State funerals in the United States

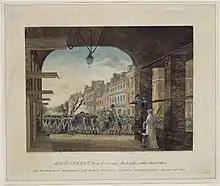
A Birch's Views of Philadelphia sketch depicting George Washington's mock funeral procession on High Street in Philadelphia on December 26, 1799.

The first general mourning was proclaimed in the United States in 1790, upon the death of Benjamin Franklin, and in 1799, following the death of George Washington. Preparations for Franklin's funeral after his death on April 17, 1790, included a funeral procession to the Pennsylvania State House (now known as Independence Hall) in Philadelphia and burial at Christ Church Burial Ground on April 21. It is estimated that 20,000 mourners gathered for Franklin's funeral. The cortege was composed of Philadelphia society, ranging from Mayor Samuel Powel to American astronomer David Rittenhouse.